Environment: real
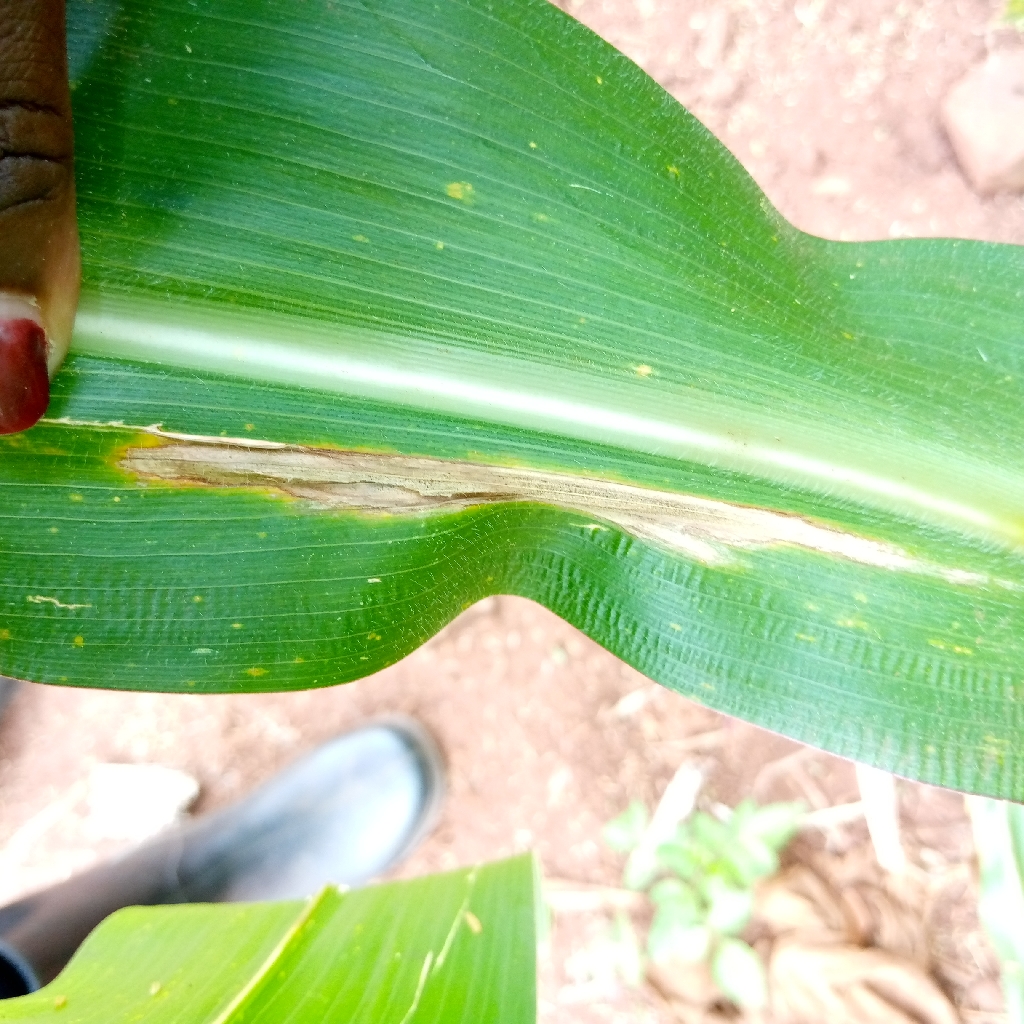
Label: northern_corn_leaf_blight